Malden Manor

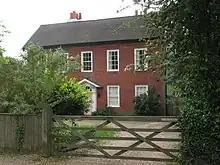
Malden Manor

Malden Manor is a grade II listed manor house located in the Old Malden area in the London Borough of Kingston, England.